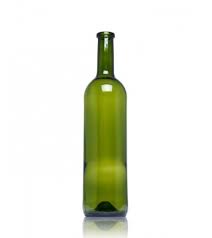
Waste category: glass